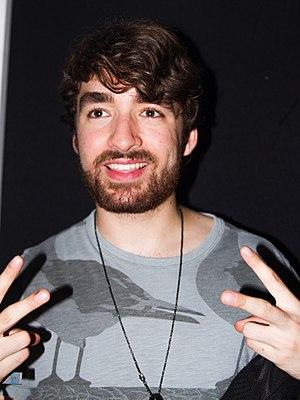
Oliver Heldens, né le 1ᵉʳ février 1995 à Rotterdam, est un disc jockey et réalisateur artistique néerlandais. Jouant principalement un mélange de deep house et de future house, sur une boucle de basse qui devient sa signature, il est membre du label Spinnin' Records. Il produit également des titres dans un autre style sous le pseudonyme de Hi-Lo. En 2014, il se fait repérer par les antennes radio pour ses titres Gecko et Koala. Par la suite, il commence à animer son podcast musical hebdomadaire, Heldeep Radio ; 2015, son succès continue avec des titres tels Melody et Shades of Grey. La même année, il intègre le top vingt des « disc jockeys les plus populaires » selon de classement de DJ Magazine puis le top dix l'année suivante.